Ōmiwa Shrine, Ichinomiya

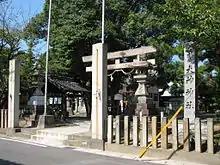
Entrance to Ōmiwa Shrine

is a Shinto shrine that is located in Ichinomiya, Aichi, Japan. The "honden" is built in the "nagare-zukuri" style.